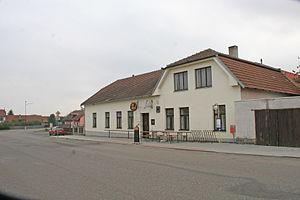
Tetov est une commune du district et de la région de Pardubice, en République tchèque. Sa population s'élevait à 159 habitants en 2017.